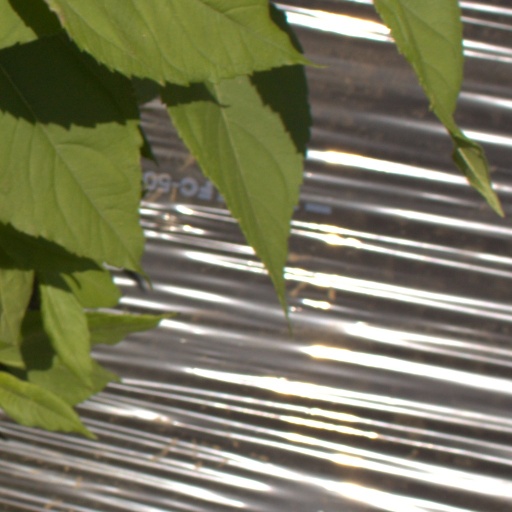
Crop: Jerusalem artichoke